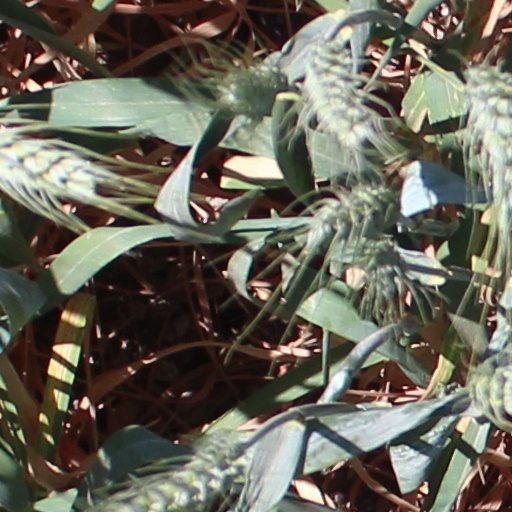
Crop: wheat